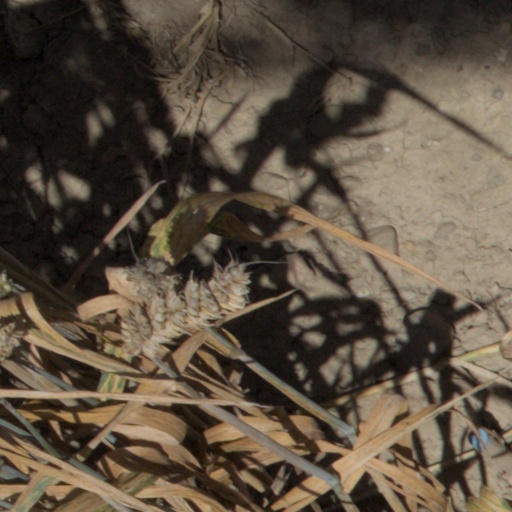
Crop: wheat